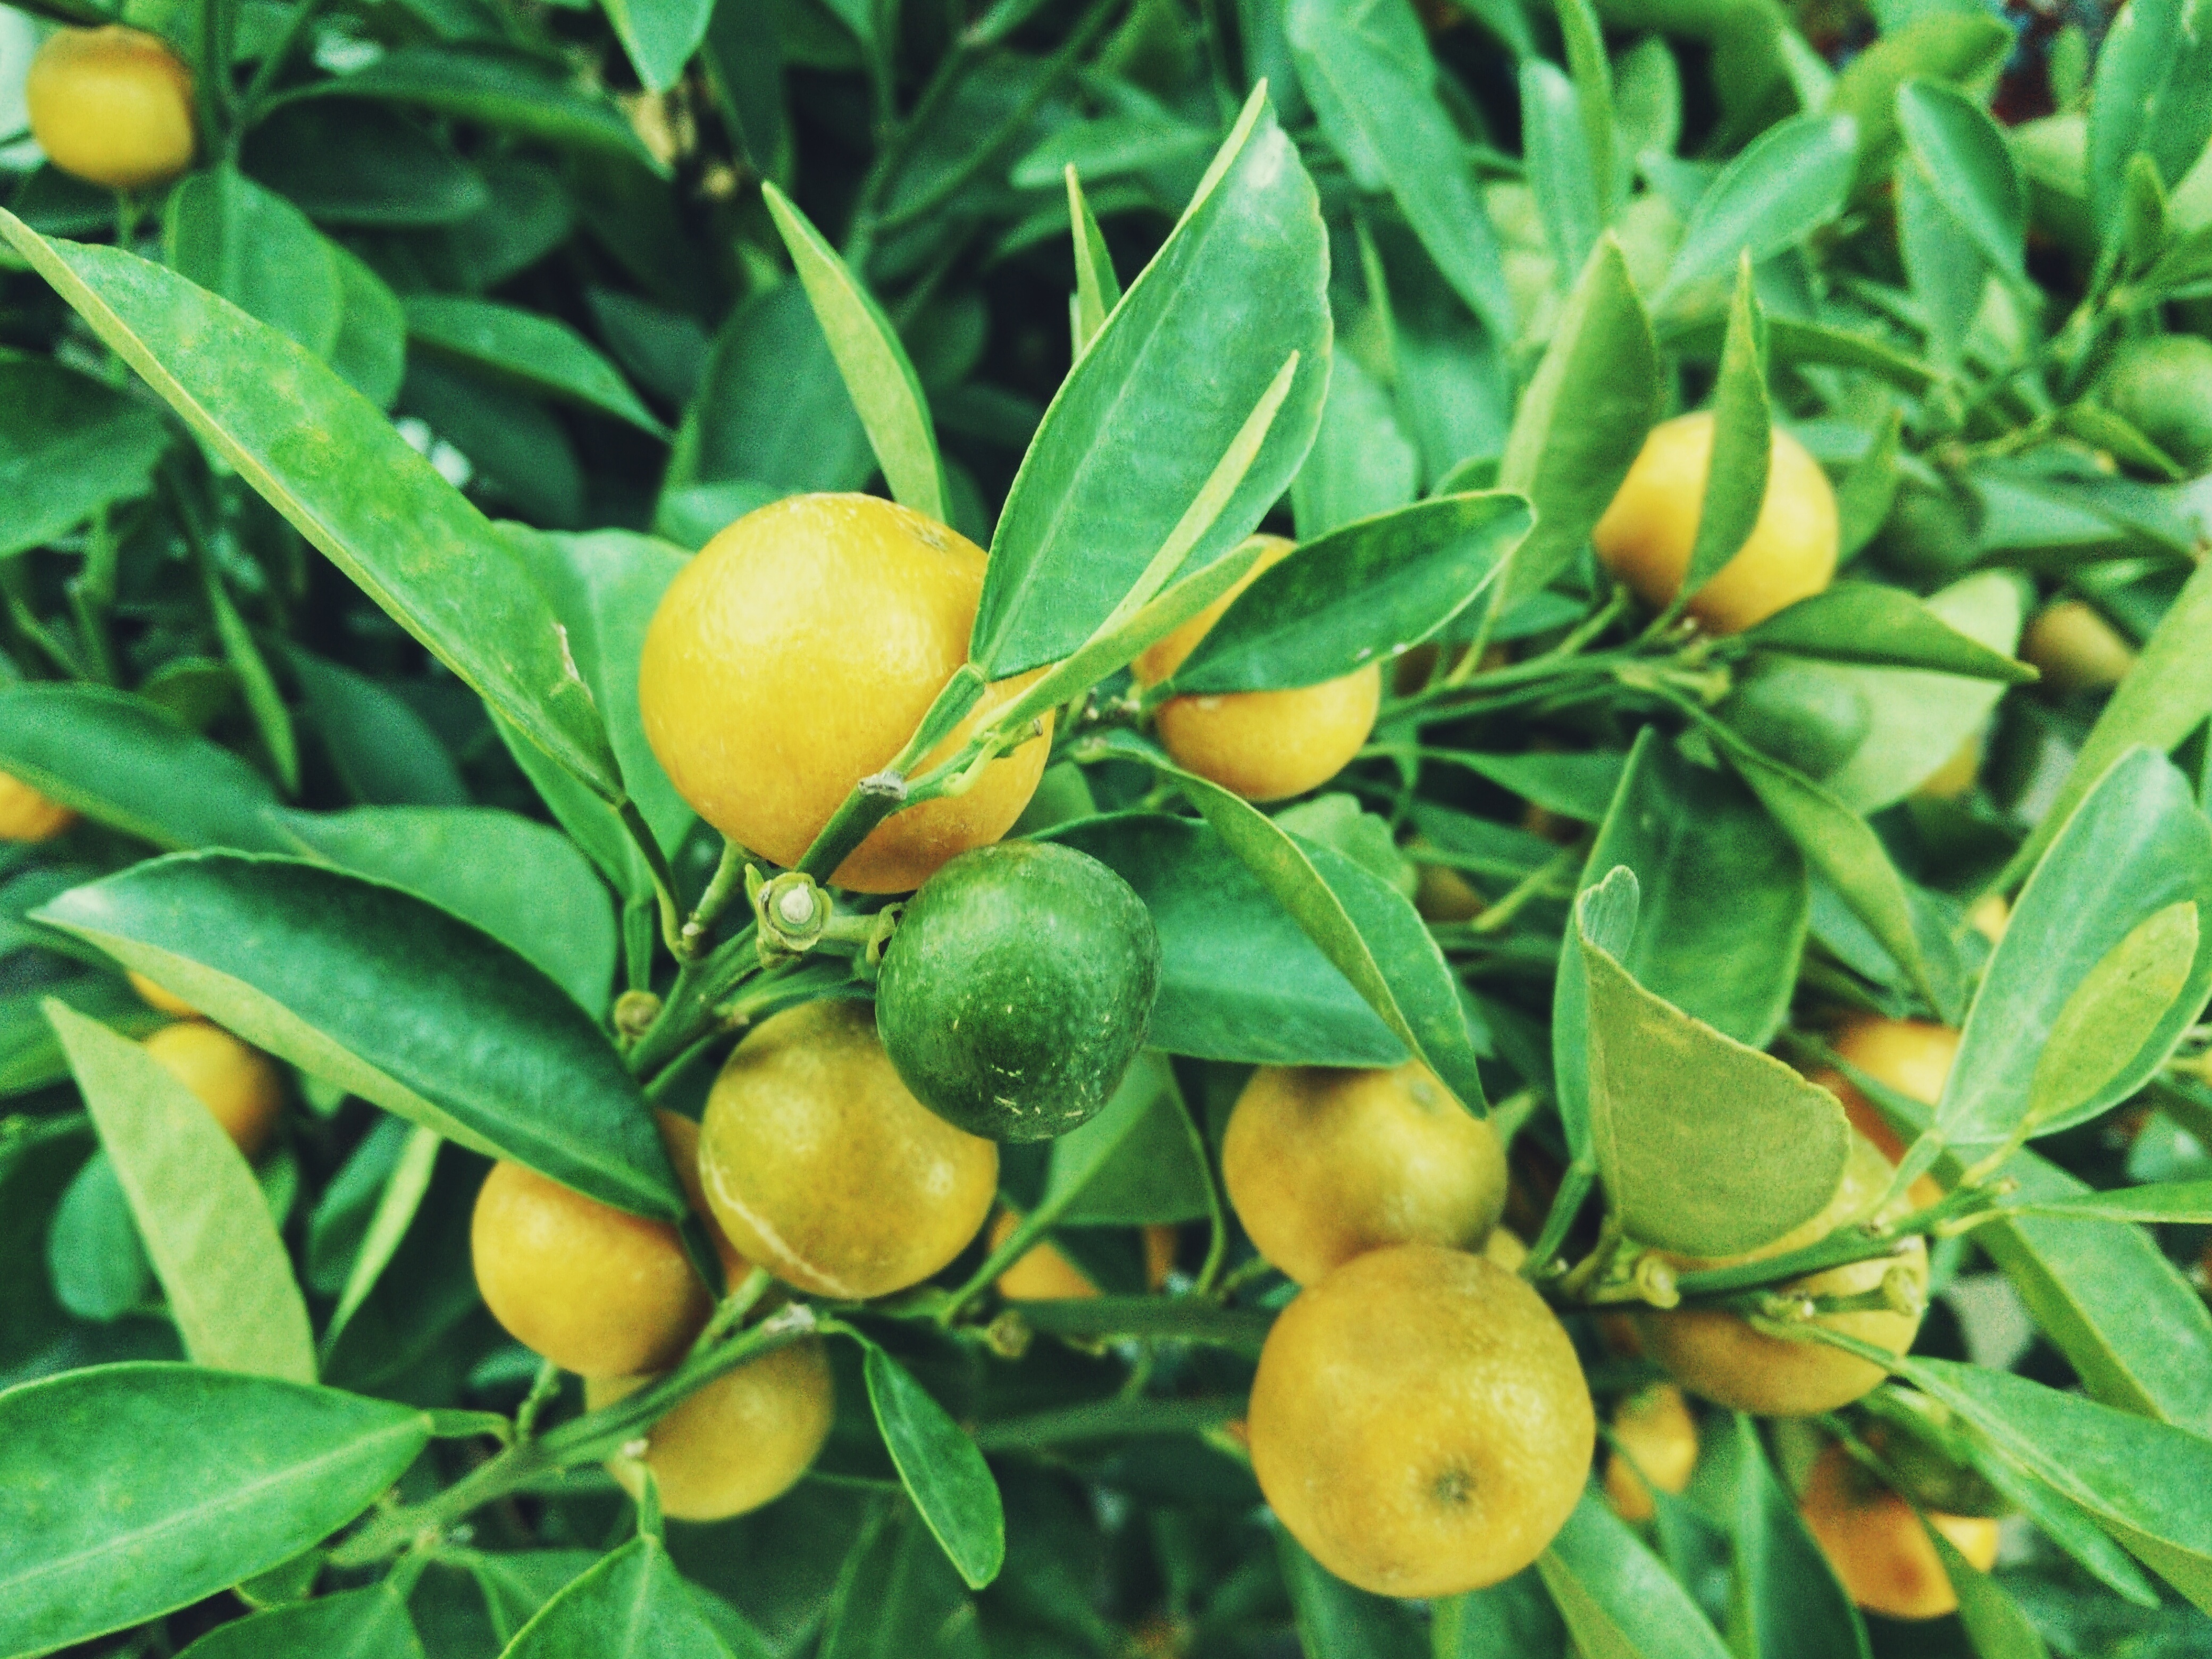
tree, nature, branch, growth, plant, fruit, flower, summer, ripe, food, mediterranean, produce, crop, evergreen, fresh, yellow, agriculture, juicy, healthy, lime, vitamin, shrub, plantation, kumquat, citrus, sour, lemons, flowering plant, bitter orange, woody plant, land plant, calamondin